British Eagle

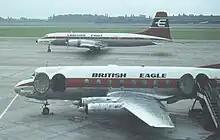
A British Eagle Britannia 312 (rear) and Viscount 701 at Manchester Airport, August 1964

British Eagle International Airlines was a major British independent airline that operated from 1948 until it went into liquidation in 1968. It operated scheduled and charter services on a domestic, international and transatlantic basis over the years.